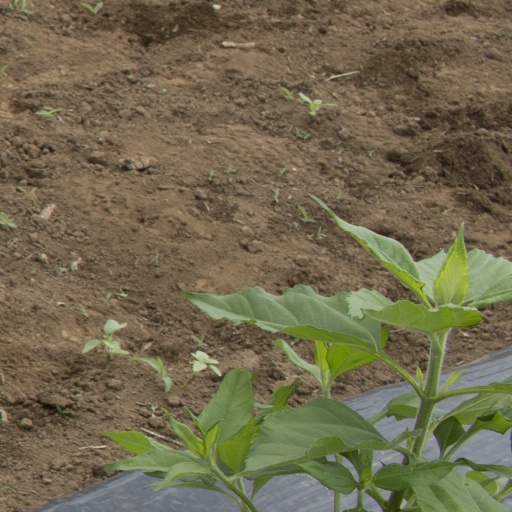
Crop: Jerusalem artichoke